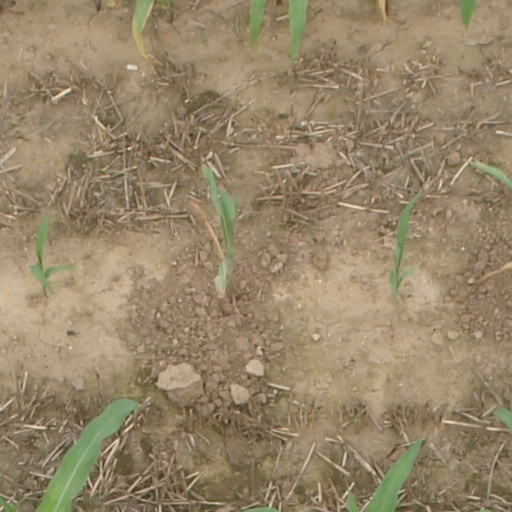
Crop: maize; corn